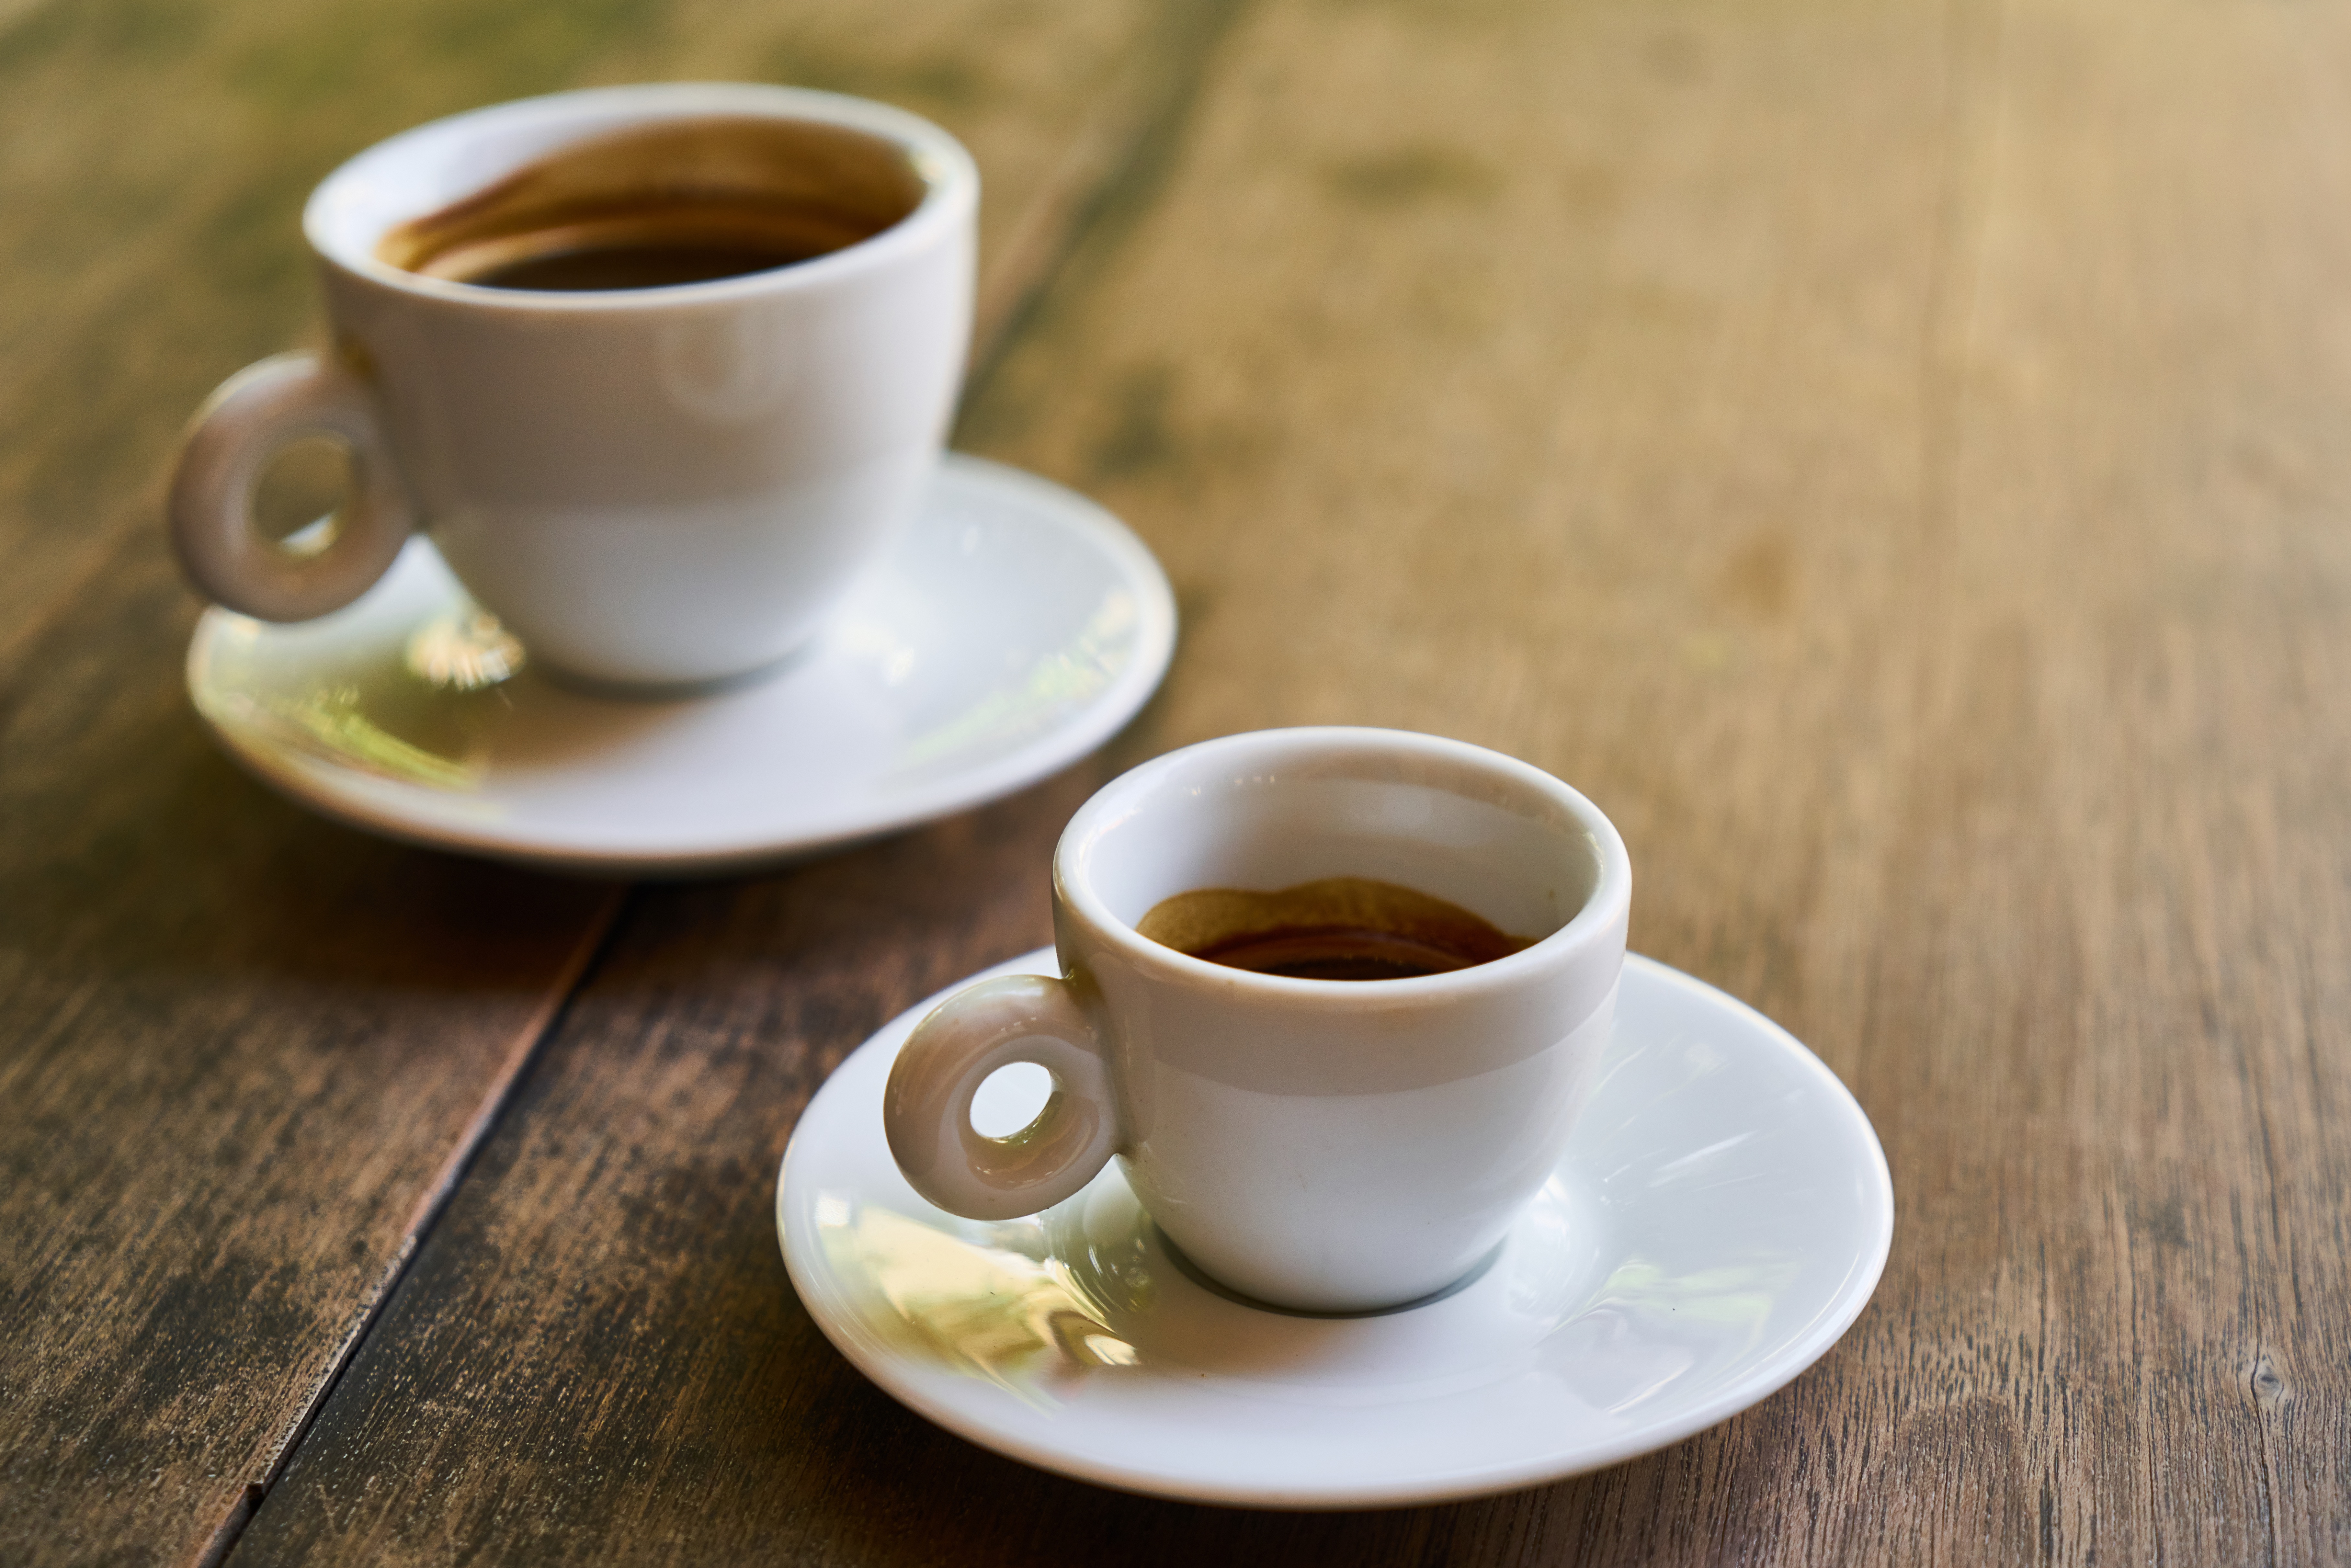
table, cafe, coffee, wood, photography, tea, morning, restaurant, wake, photo, cup, cappuccino, food, macro, saucer, brown, kitchen, beverage, drink, two, breakfast, espresso, coffee cup, close up, caffeine, background, nutrition, double, flavor, good morning, food photo, turkish coffee, caff macchiato, coffee milk, ristretto, caff americano, drinkware, cafe au lait